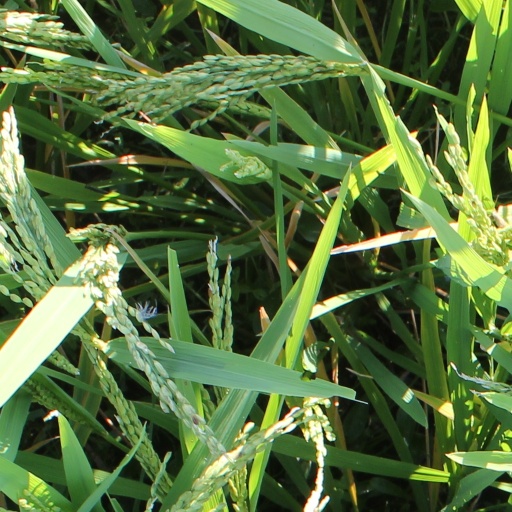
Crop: rice